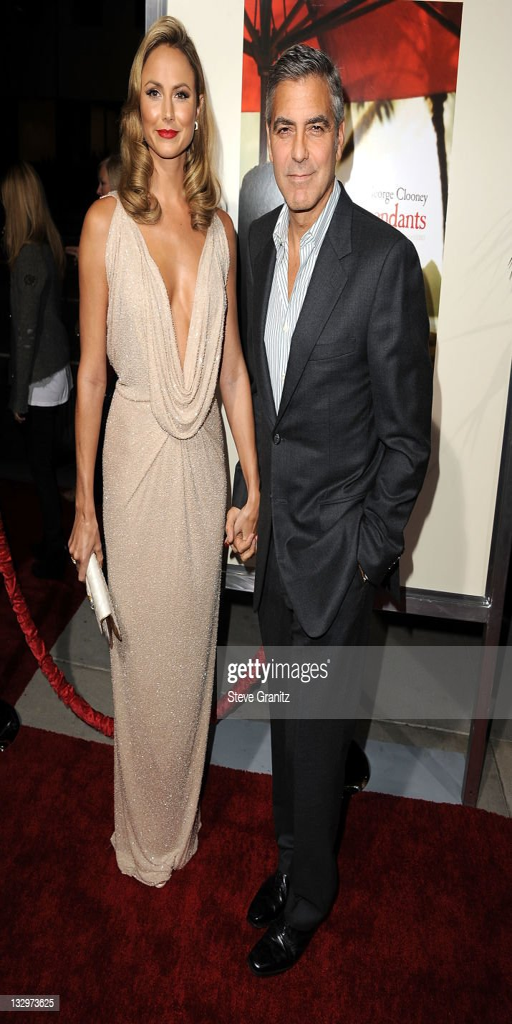
actors attends los angeles premiere .